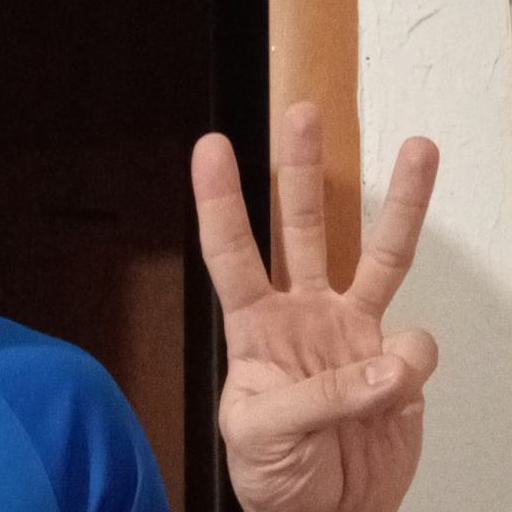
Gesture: three